Why? (American band)

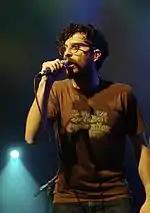
Yoni Wolf of Why? performing in Brussels in 2010

For their third album, "Alopecia", Why? asked the fans to contribute photographs of their palms for the album's artwork. They released "The Hollows" as the first single with two different European and US versions, featuring remixes and covers by Boards of Canada, Xiu Xiu, Dntel, Half-handed Cloud, Dump and Islands. "Alopecia" was released in 2008 to very positive reviews. An image of the poster for "Alopecia" appears in "It's Always Sunny in Philadelphia."